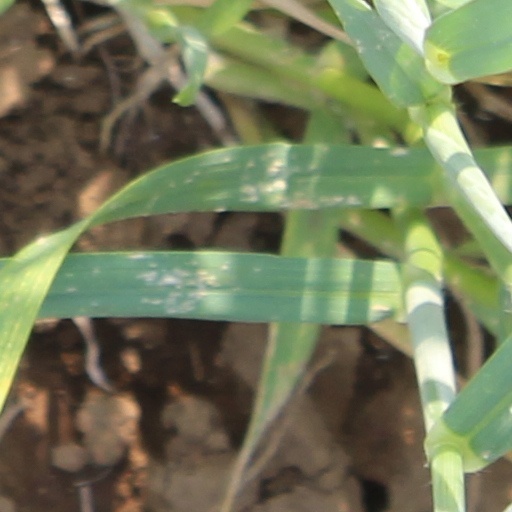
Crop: wheat